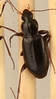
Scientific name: Calathus advena
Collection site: Rocky Mountains NEON (RMNP), plot RMNP_014